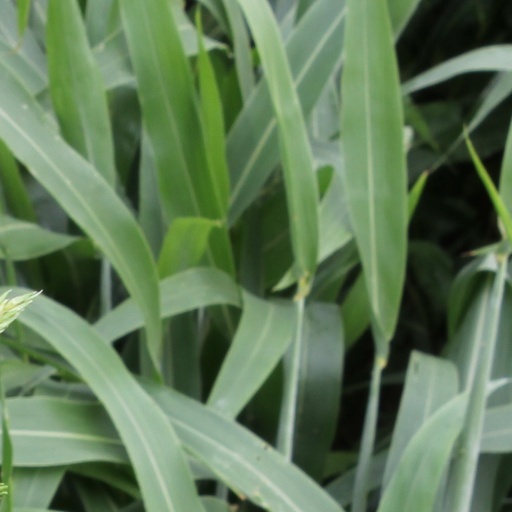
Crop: sorghum